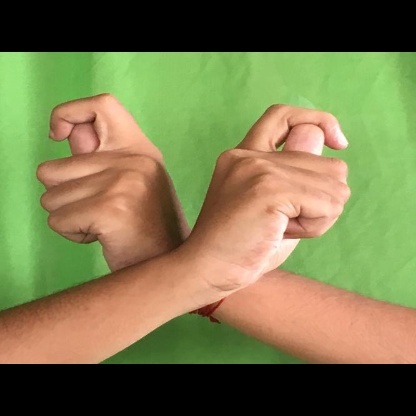
Mudra: Berunda